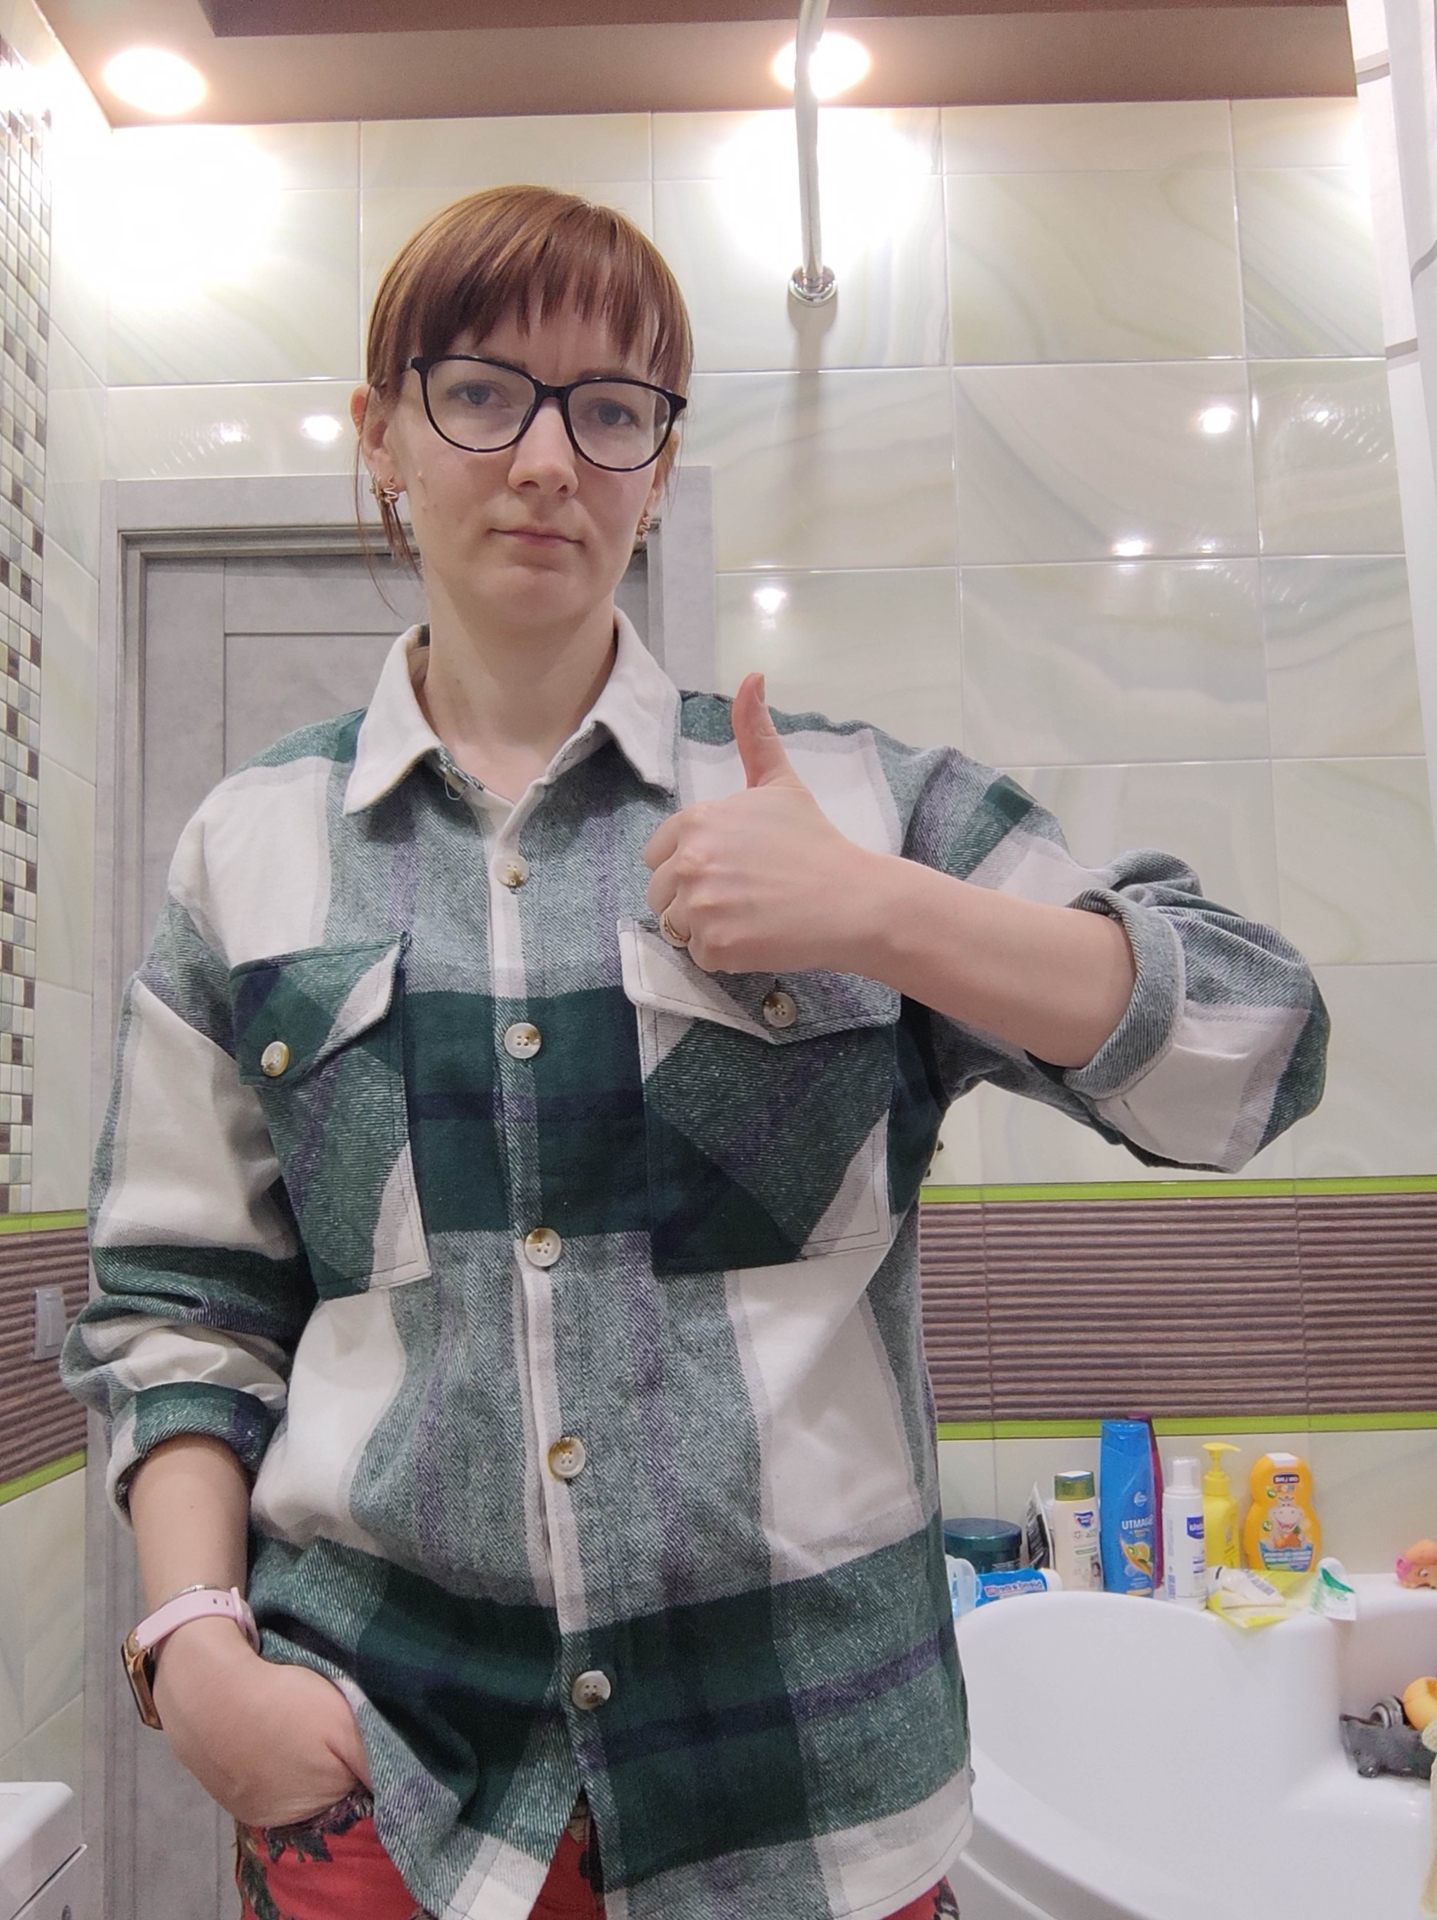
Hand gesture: like